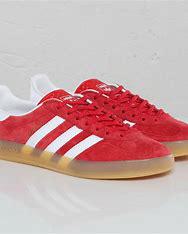
Brand: Adidas
Model: Gazelle